Audrey Meadows

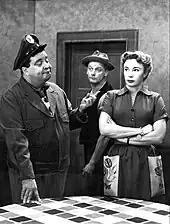
Jackie Gleason, Art Carney, and Meadows in "The Honeymooners"

Audrey Meadows (born Audrey Cotter; February 8, 1922 – February 3, 1996) was an American actress who portrayed the deadpan housewife Alice Kramden on the 1950s American television comedy "The Honeymooners". She was the younger sister of Hollywood leading lady Jayne Meadows.